Ghent–Bruges school

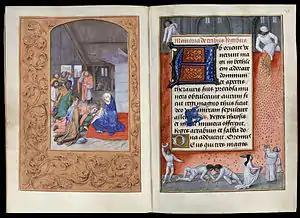
Alexander Bening, "Adoration of the Magi," before 1483, British Library

The Ghent–Bruges school is a distinctive style of manuscript illumination which was prevalent in the Southern Netherlands (mainly present-day Belgium) from about 1475 to about 1550, by which point the long tradition of manuscript miniature painting was virtually extinct, displaced by the printed book. Though the name highlights the importance of Ghent and Bruges as centres for manuscript production, manuscripts in the style were produced in a wider area.